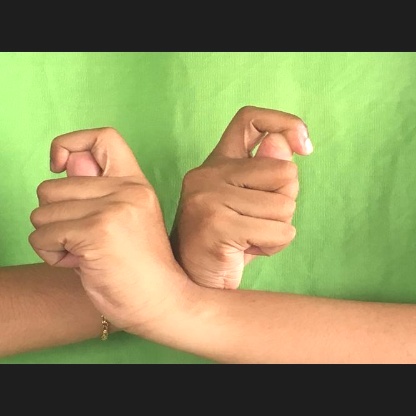
Mudra: Berunda